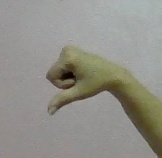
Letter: waw